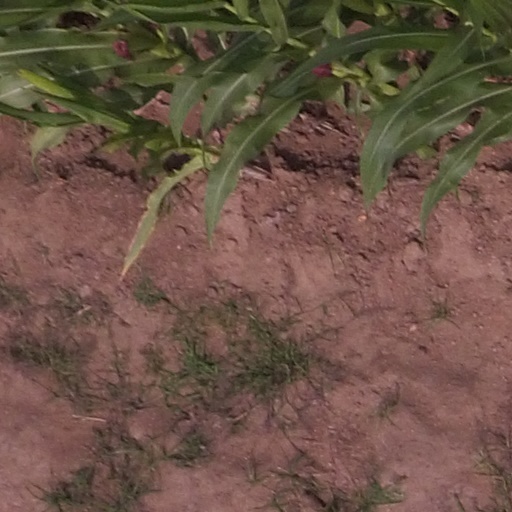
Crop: maize; corn